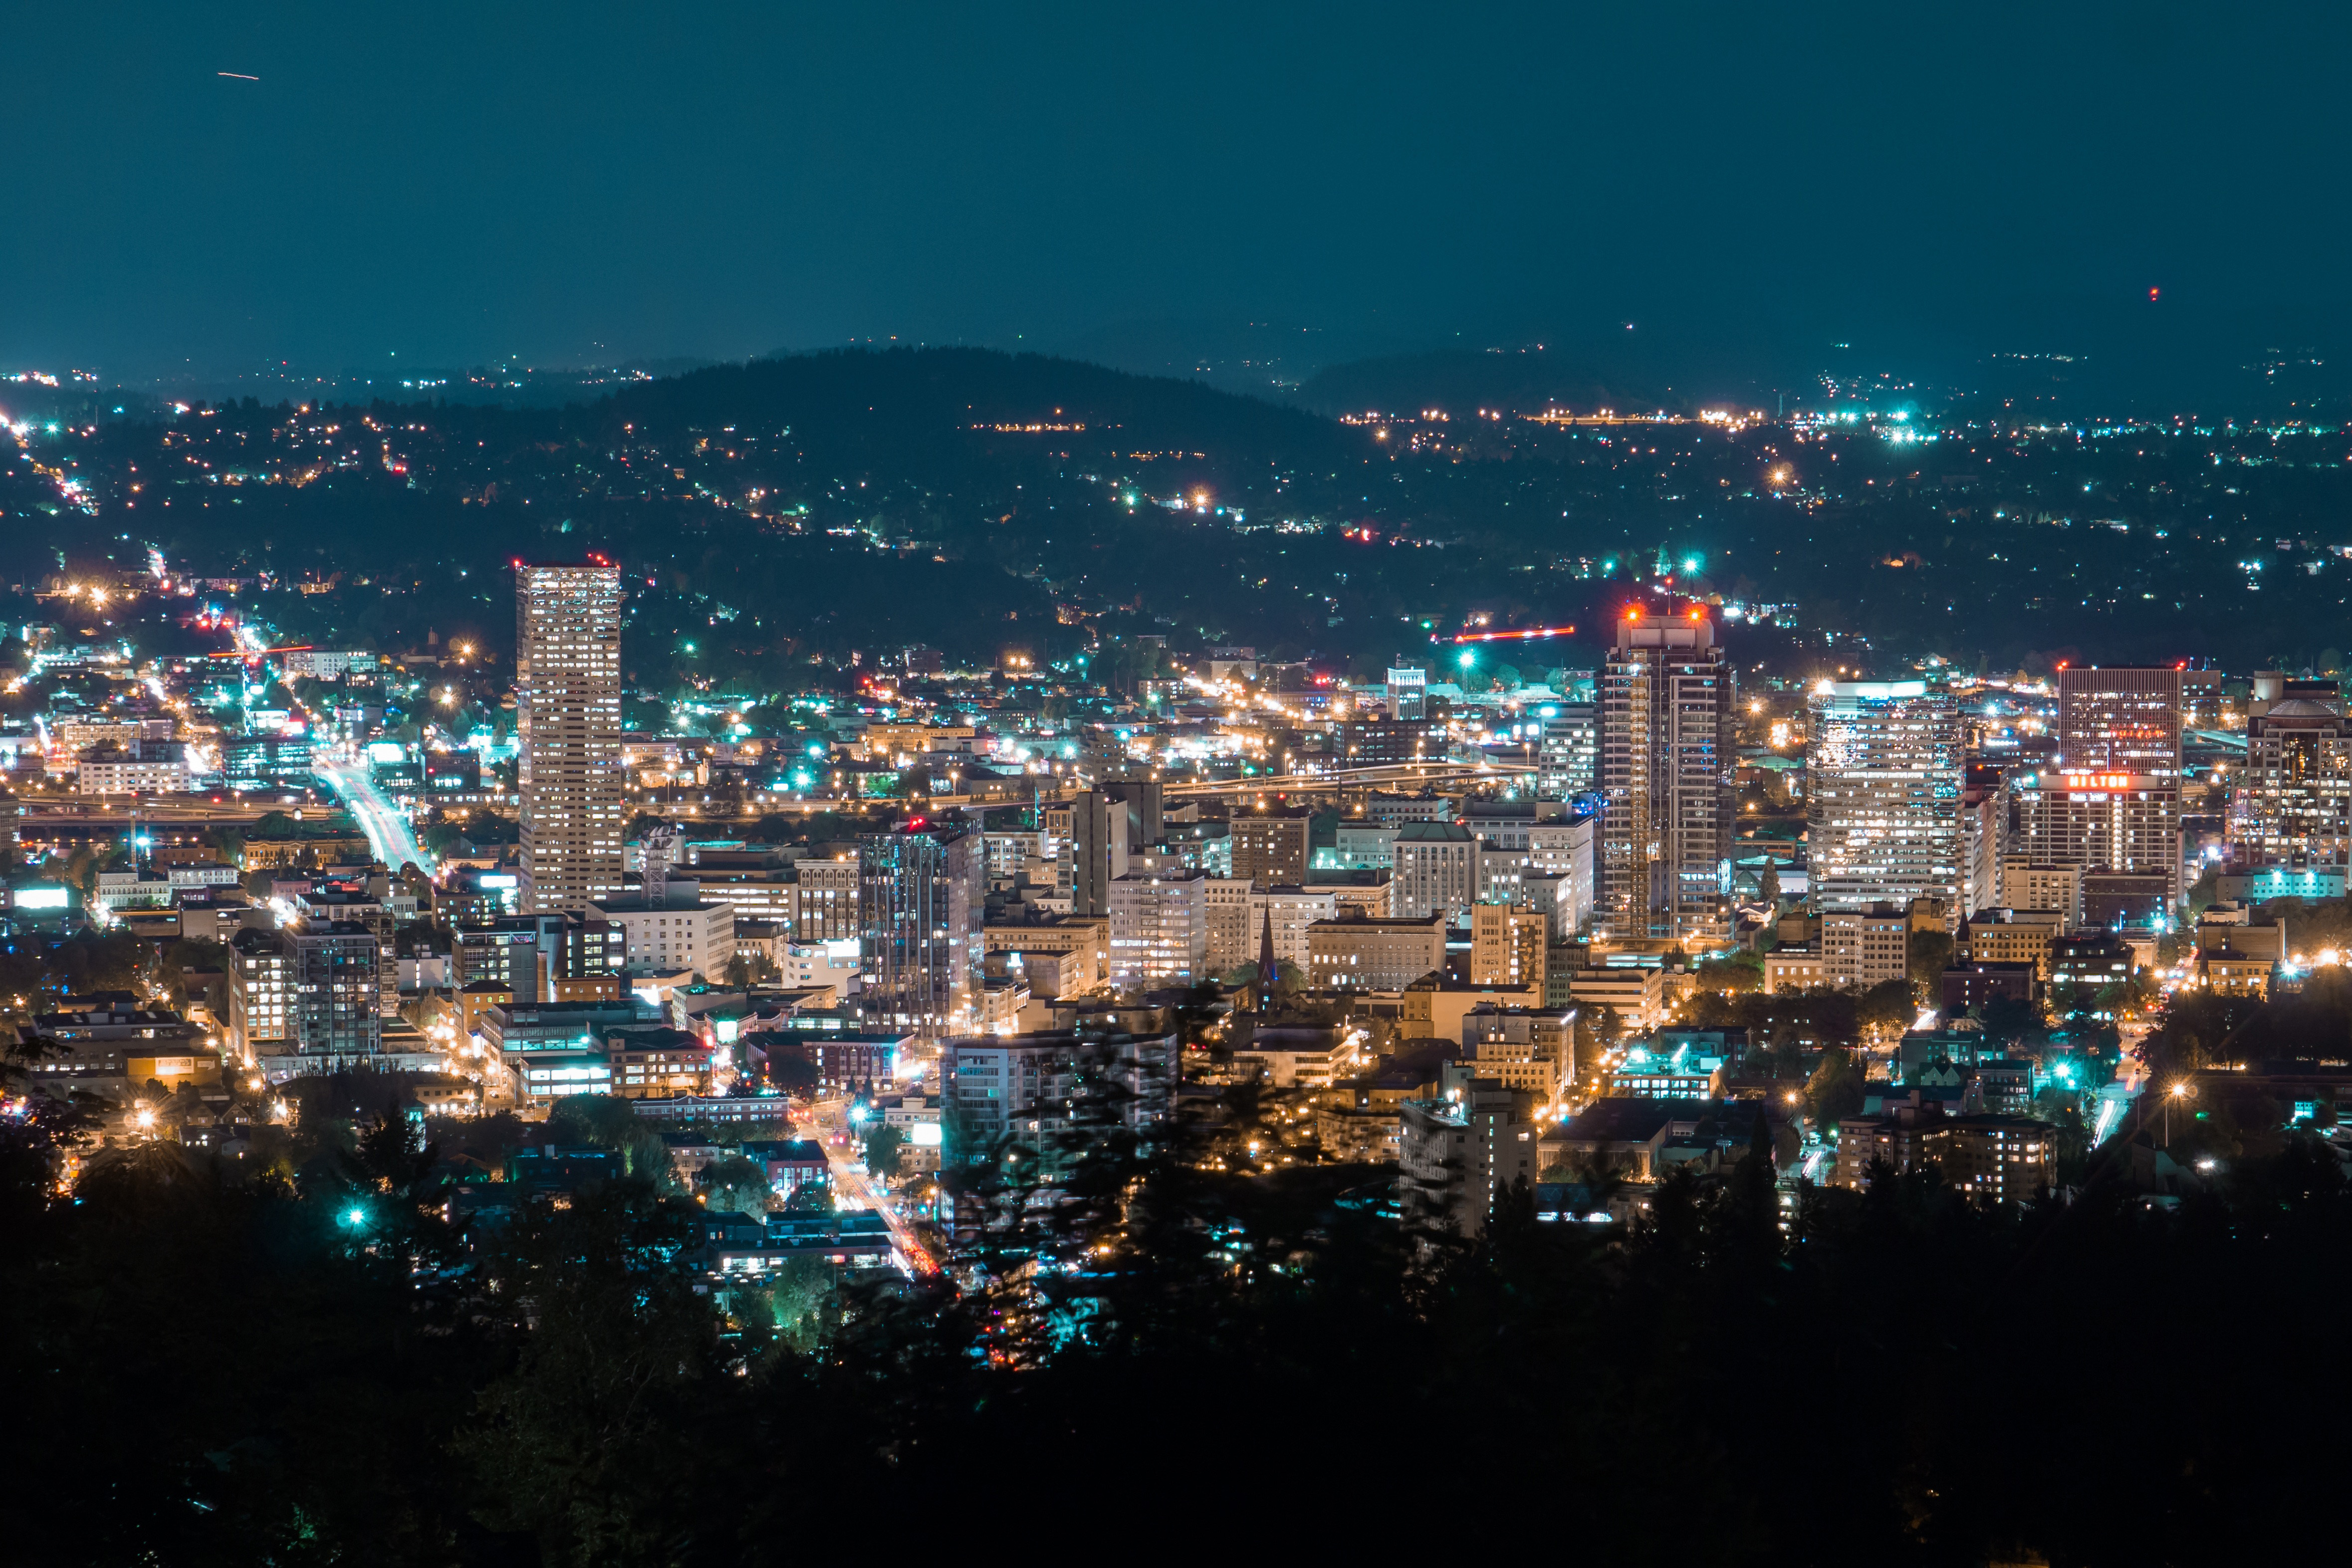
metropolitan area, cityscape, city, urban area, metropolis, night, human settlement, skyline, sky, downtown, landmark, tower block, skyscraper, town, architecture, building, aerial photography, bird's eye view, landscape, photography, evening, darkness, tower, cloud, mountain, horizon, midnight, residential area, suburb, condominium, tourism